AN/TPQ-37 Firefinder radar

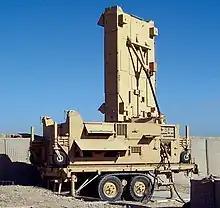
AN/TPQ-37 Firefinder radar

AN/TPQ-37 Firefinder Weapon Locating System is a mobile radar system developed in the late 1970s by Hughes Aircraft Company, achieving Initial Operational Capability in 1980 and full deployment in 1984. Currently manufactured by ThalesRaytheonSystems, the system is a long-range version of "weapon-locating radar", designed to detect and track incoming artillery and rocket fire to determine the point of origin for counter-battery fire. It is currently in service at brigade and higher levels in the United States Army and by other countries. The radar is trailer-mounted and towed by a truck. A typical AN/TPQ-37 system consists of the Antenna-Transceiver Group, Command Shelter and 60 kW Generator.